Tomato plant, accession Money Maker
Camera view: horizontal (90 deg, fisheye); turntable rotation: 30 degrees
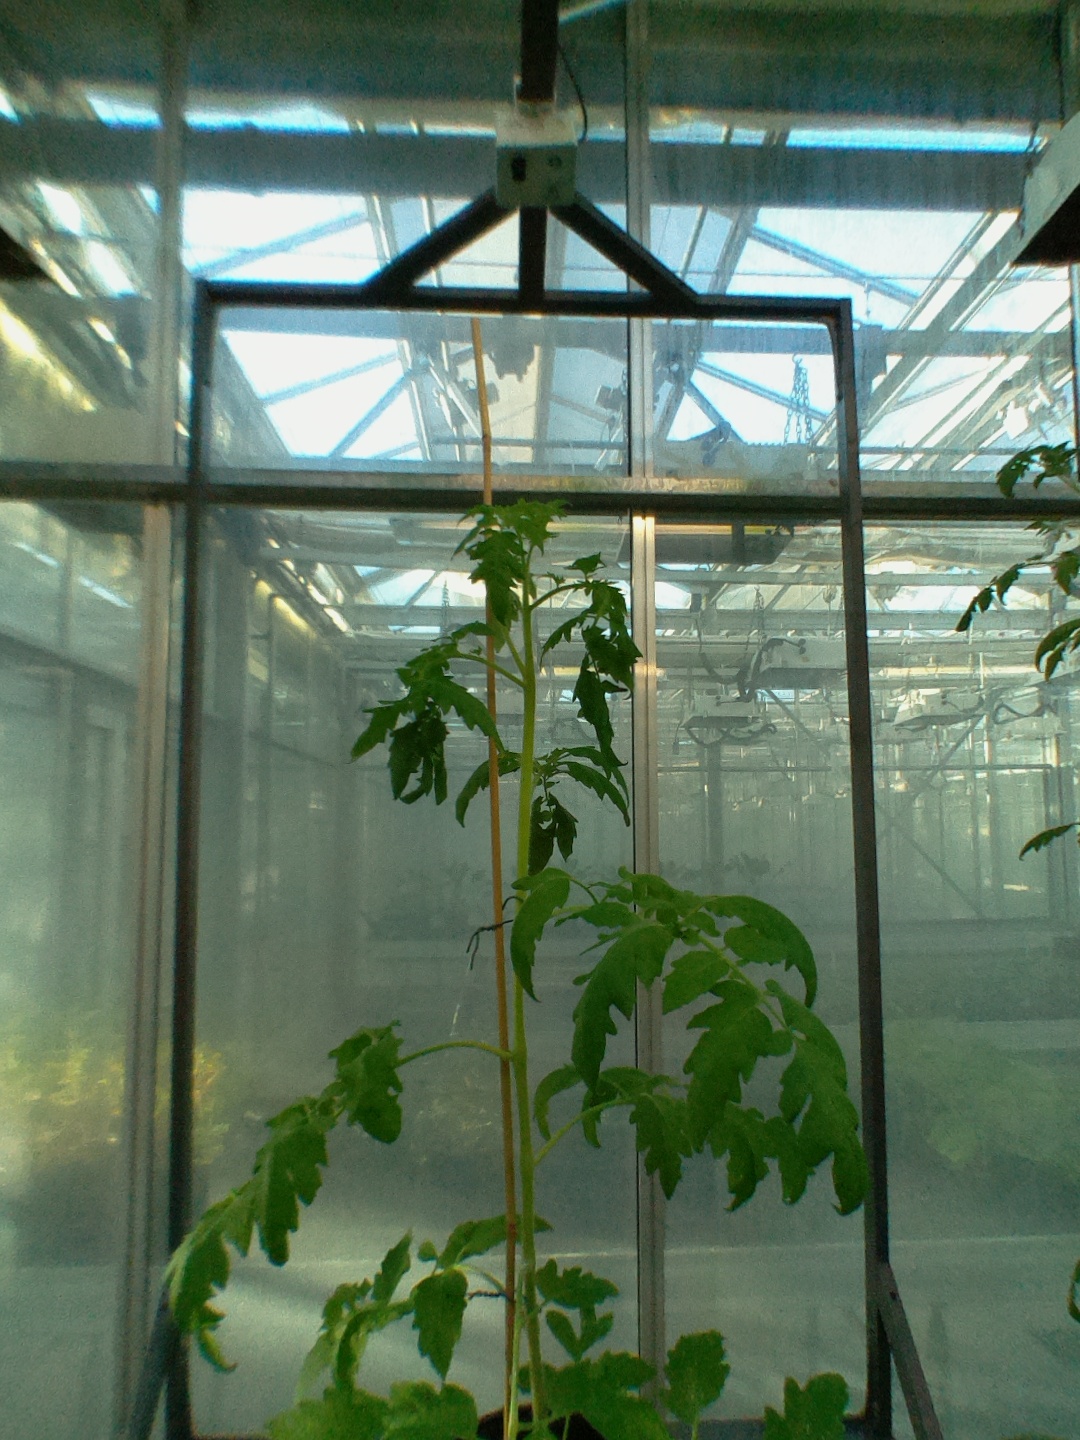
BBCH growth stage 51: First inflorence visible, visible closed flower bud